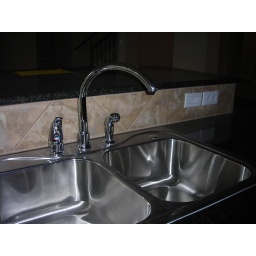
Monticello- chrome faucet w/ SS drop in sink